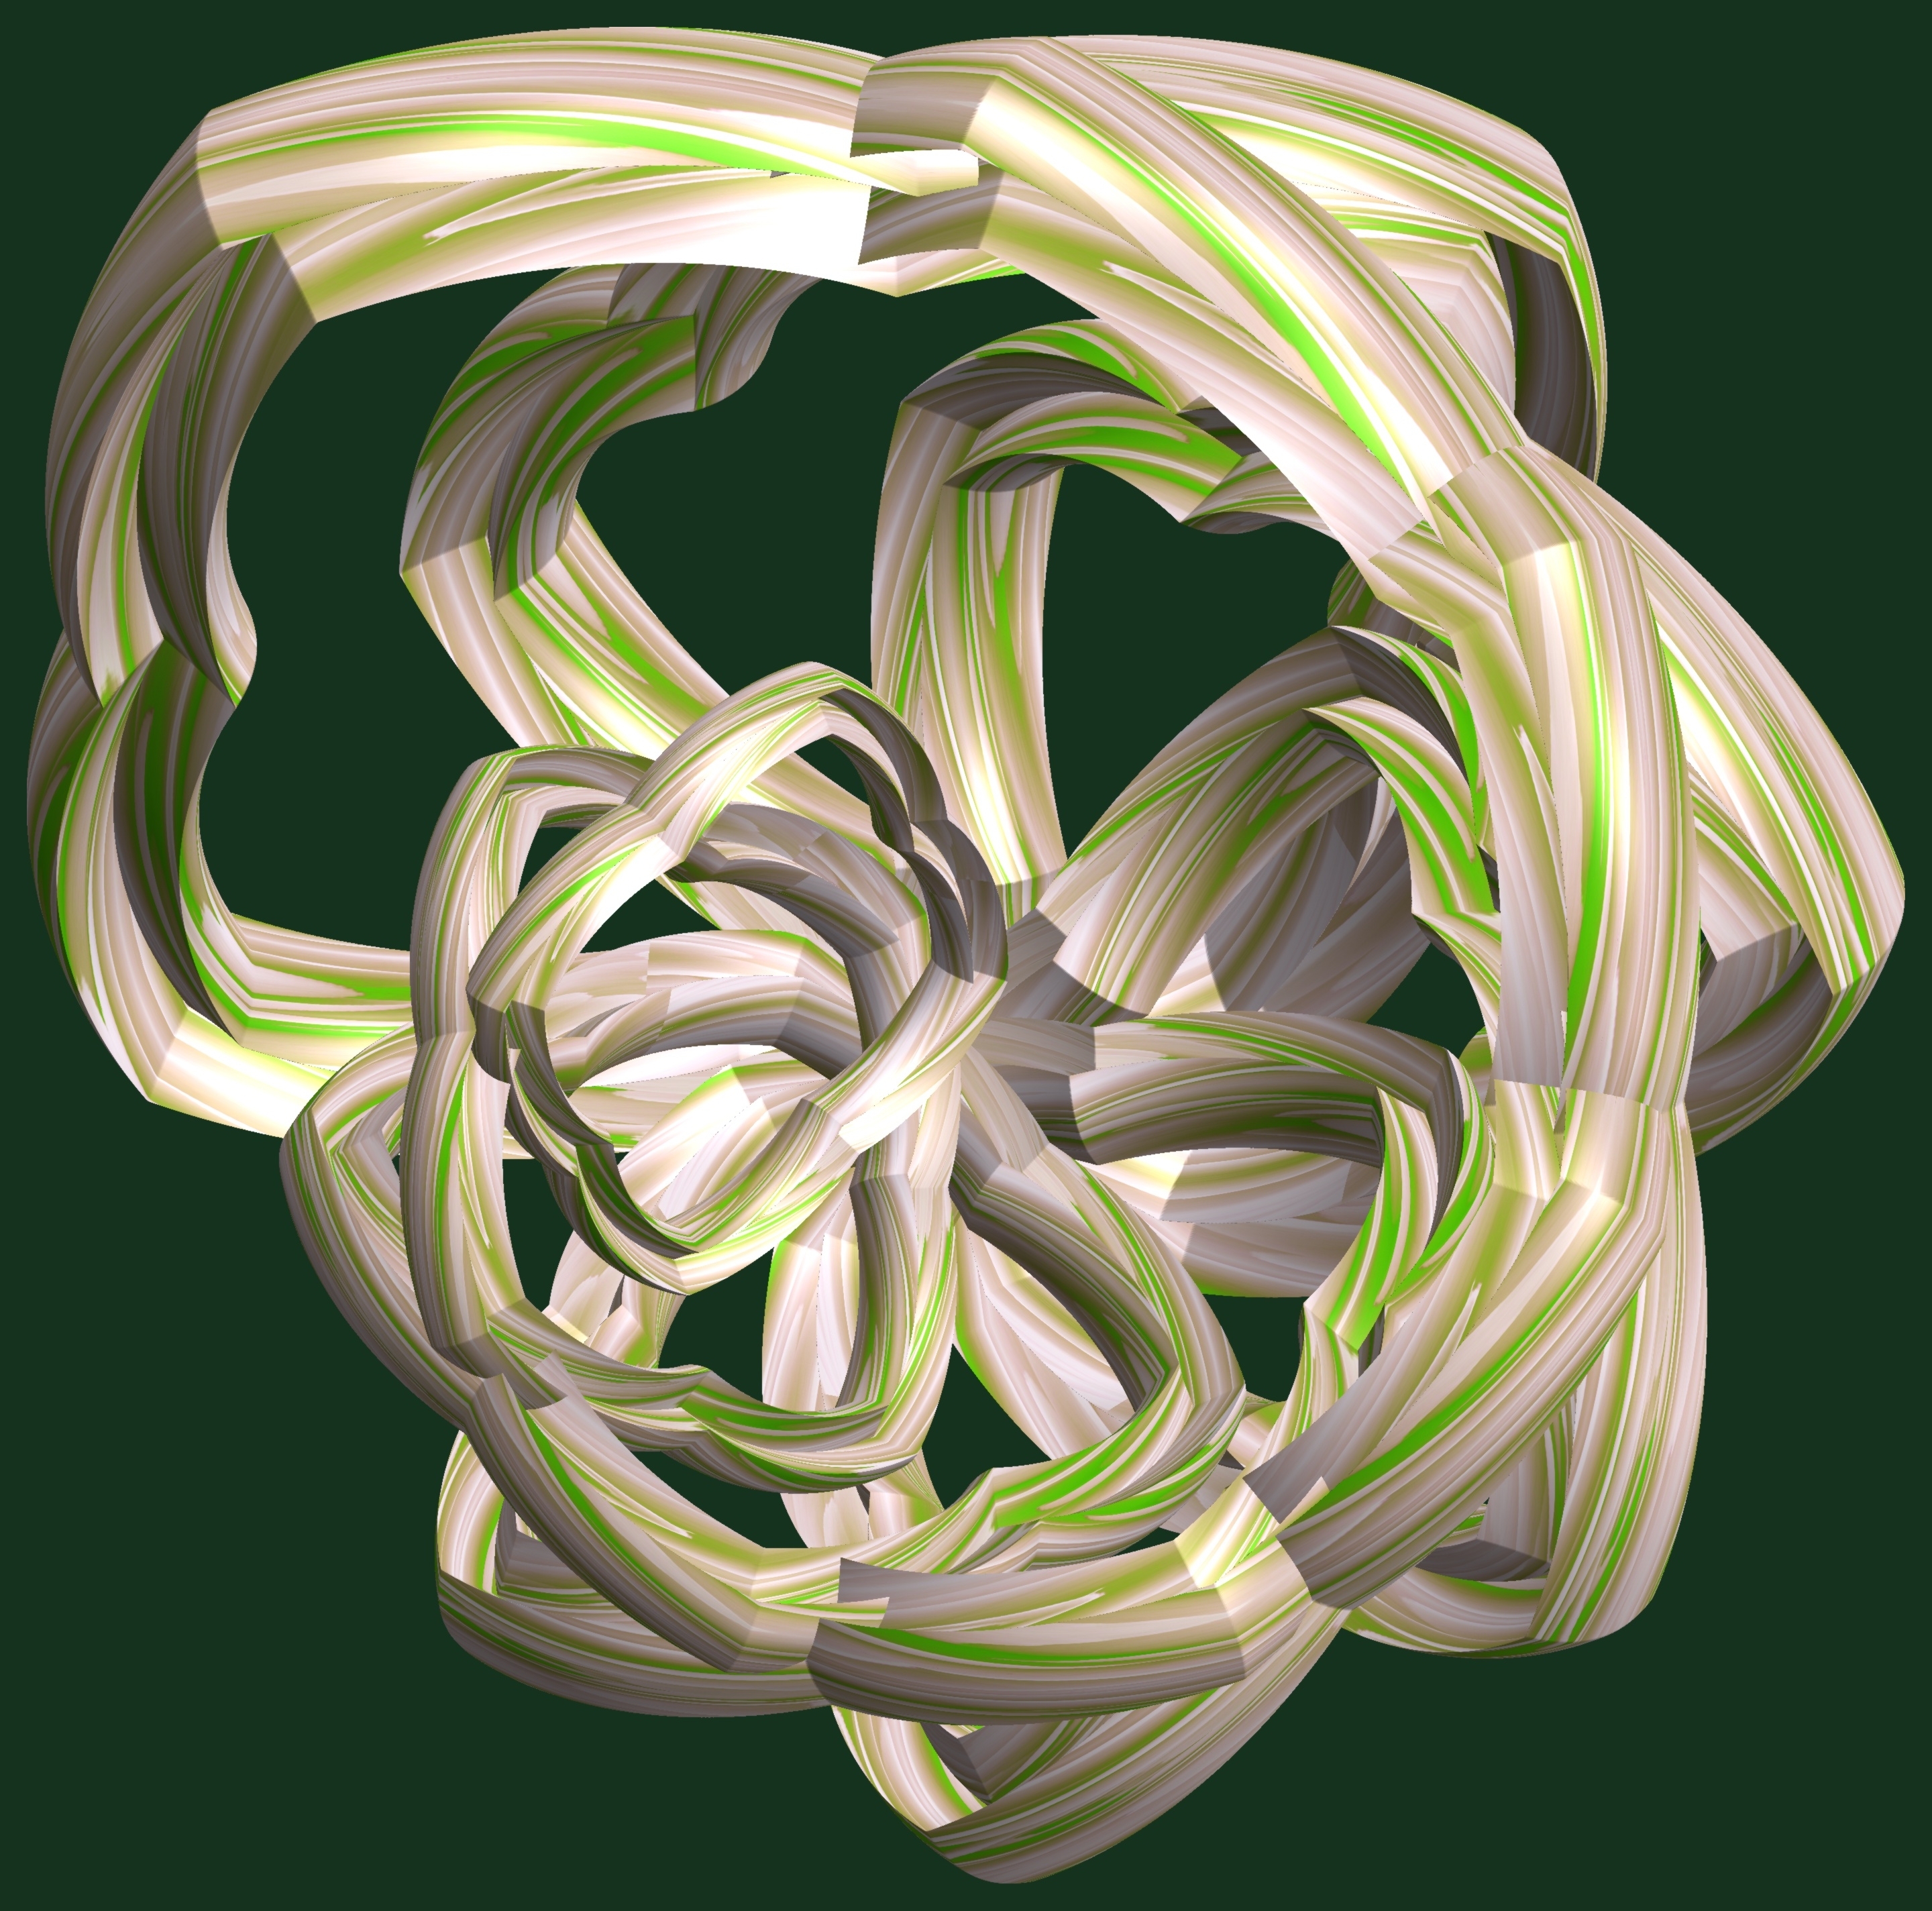
plant, texture, spiral, flower, pattern, green, illustration, design, symmetry, 3d, graphic, torus, mathematica, cg, parametricplot3d, code, program, algorithm, abstruct, mapping